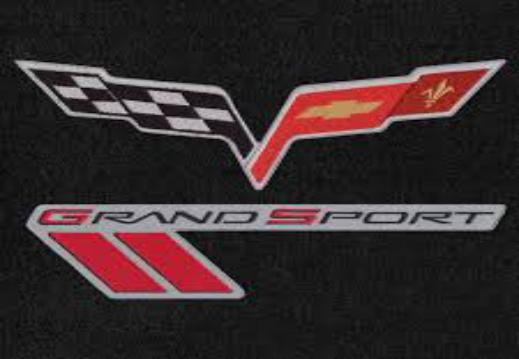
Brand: grand sport
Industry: Transportation